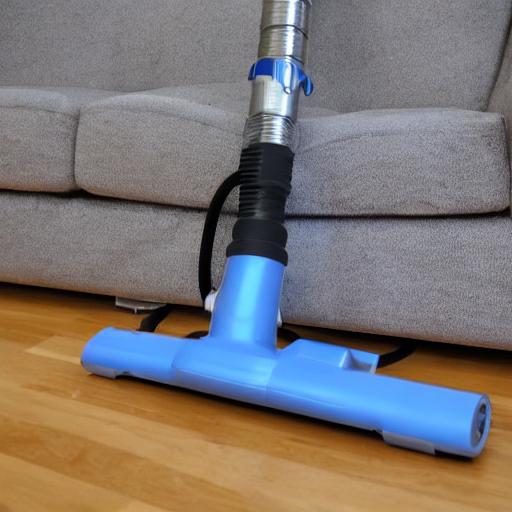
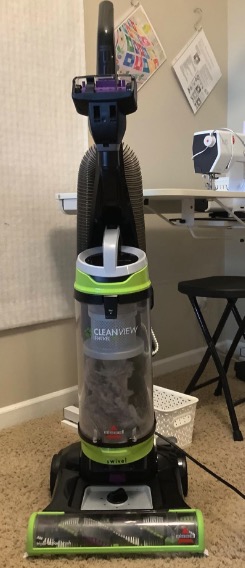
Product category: items_vacuum
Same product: no